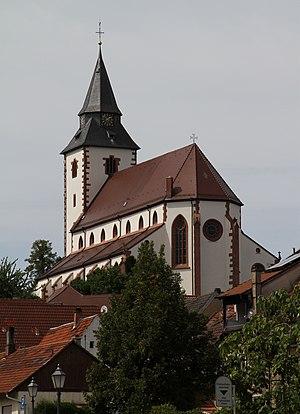
Église Liebfrauen à Gernsbach.